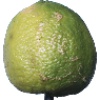
Label: Limes 1